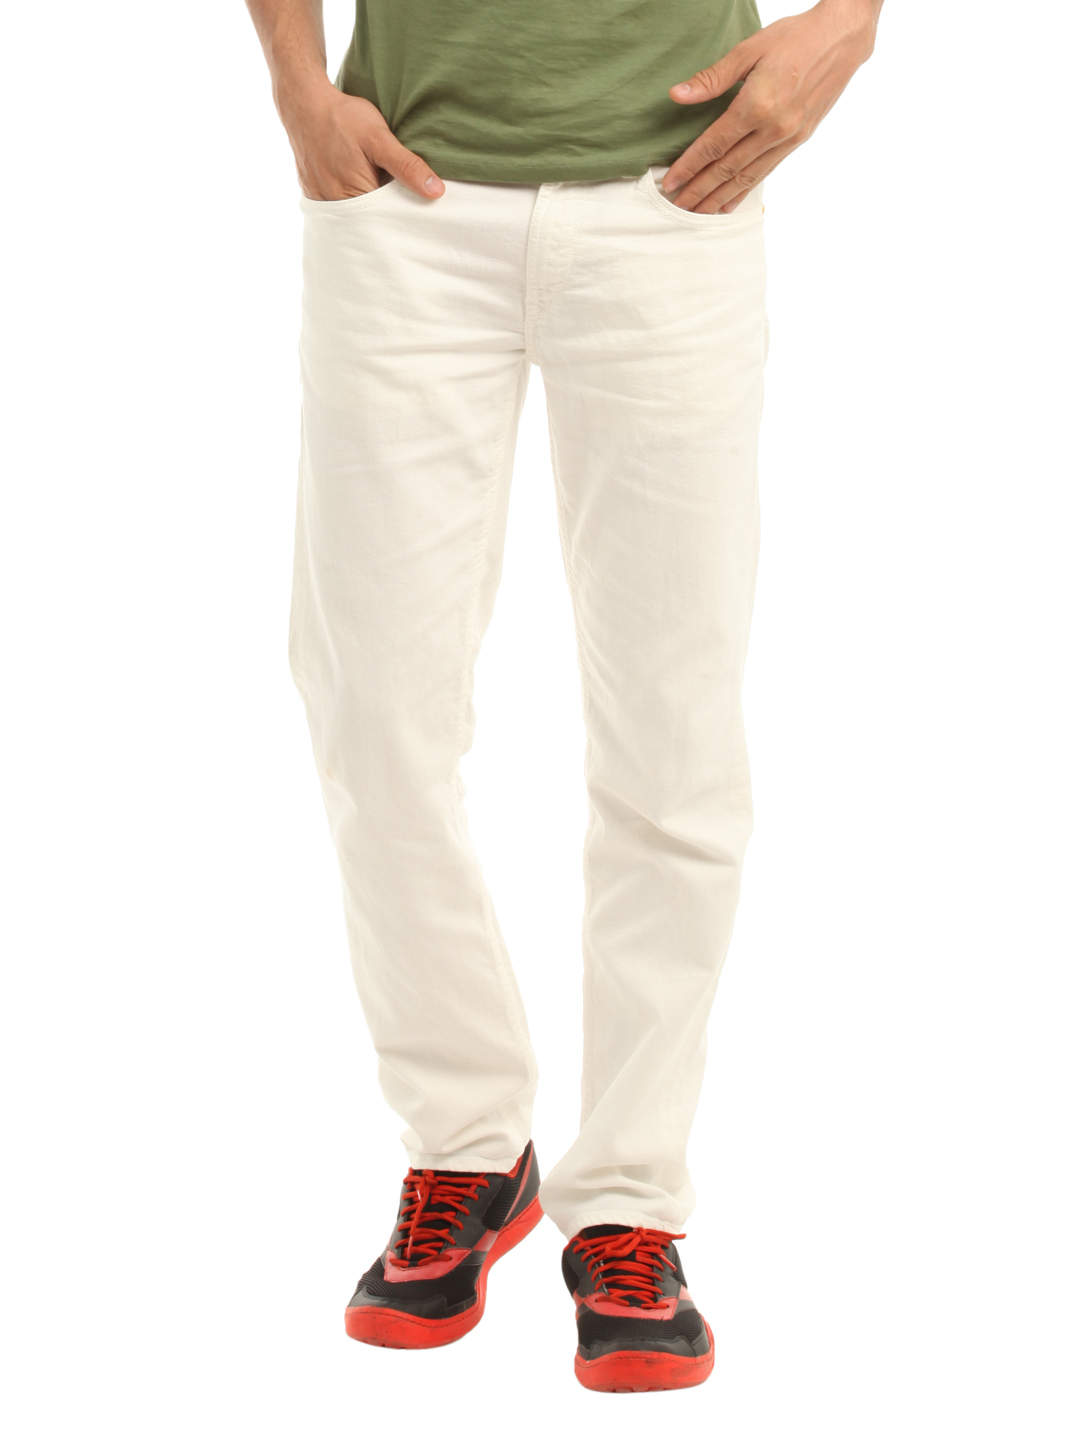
Deni Yo Men White Jeans
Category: Apparel / Bottomwear / Jeans
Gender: Men
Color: White
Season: Summer 2012
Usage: Casual